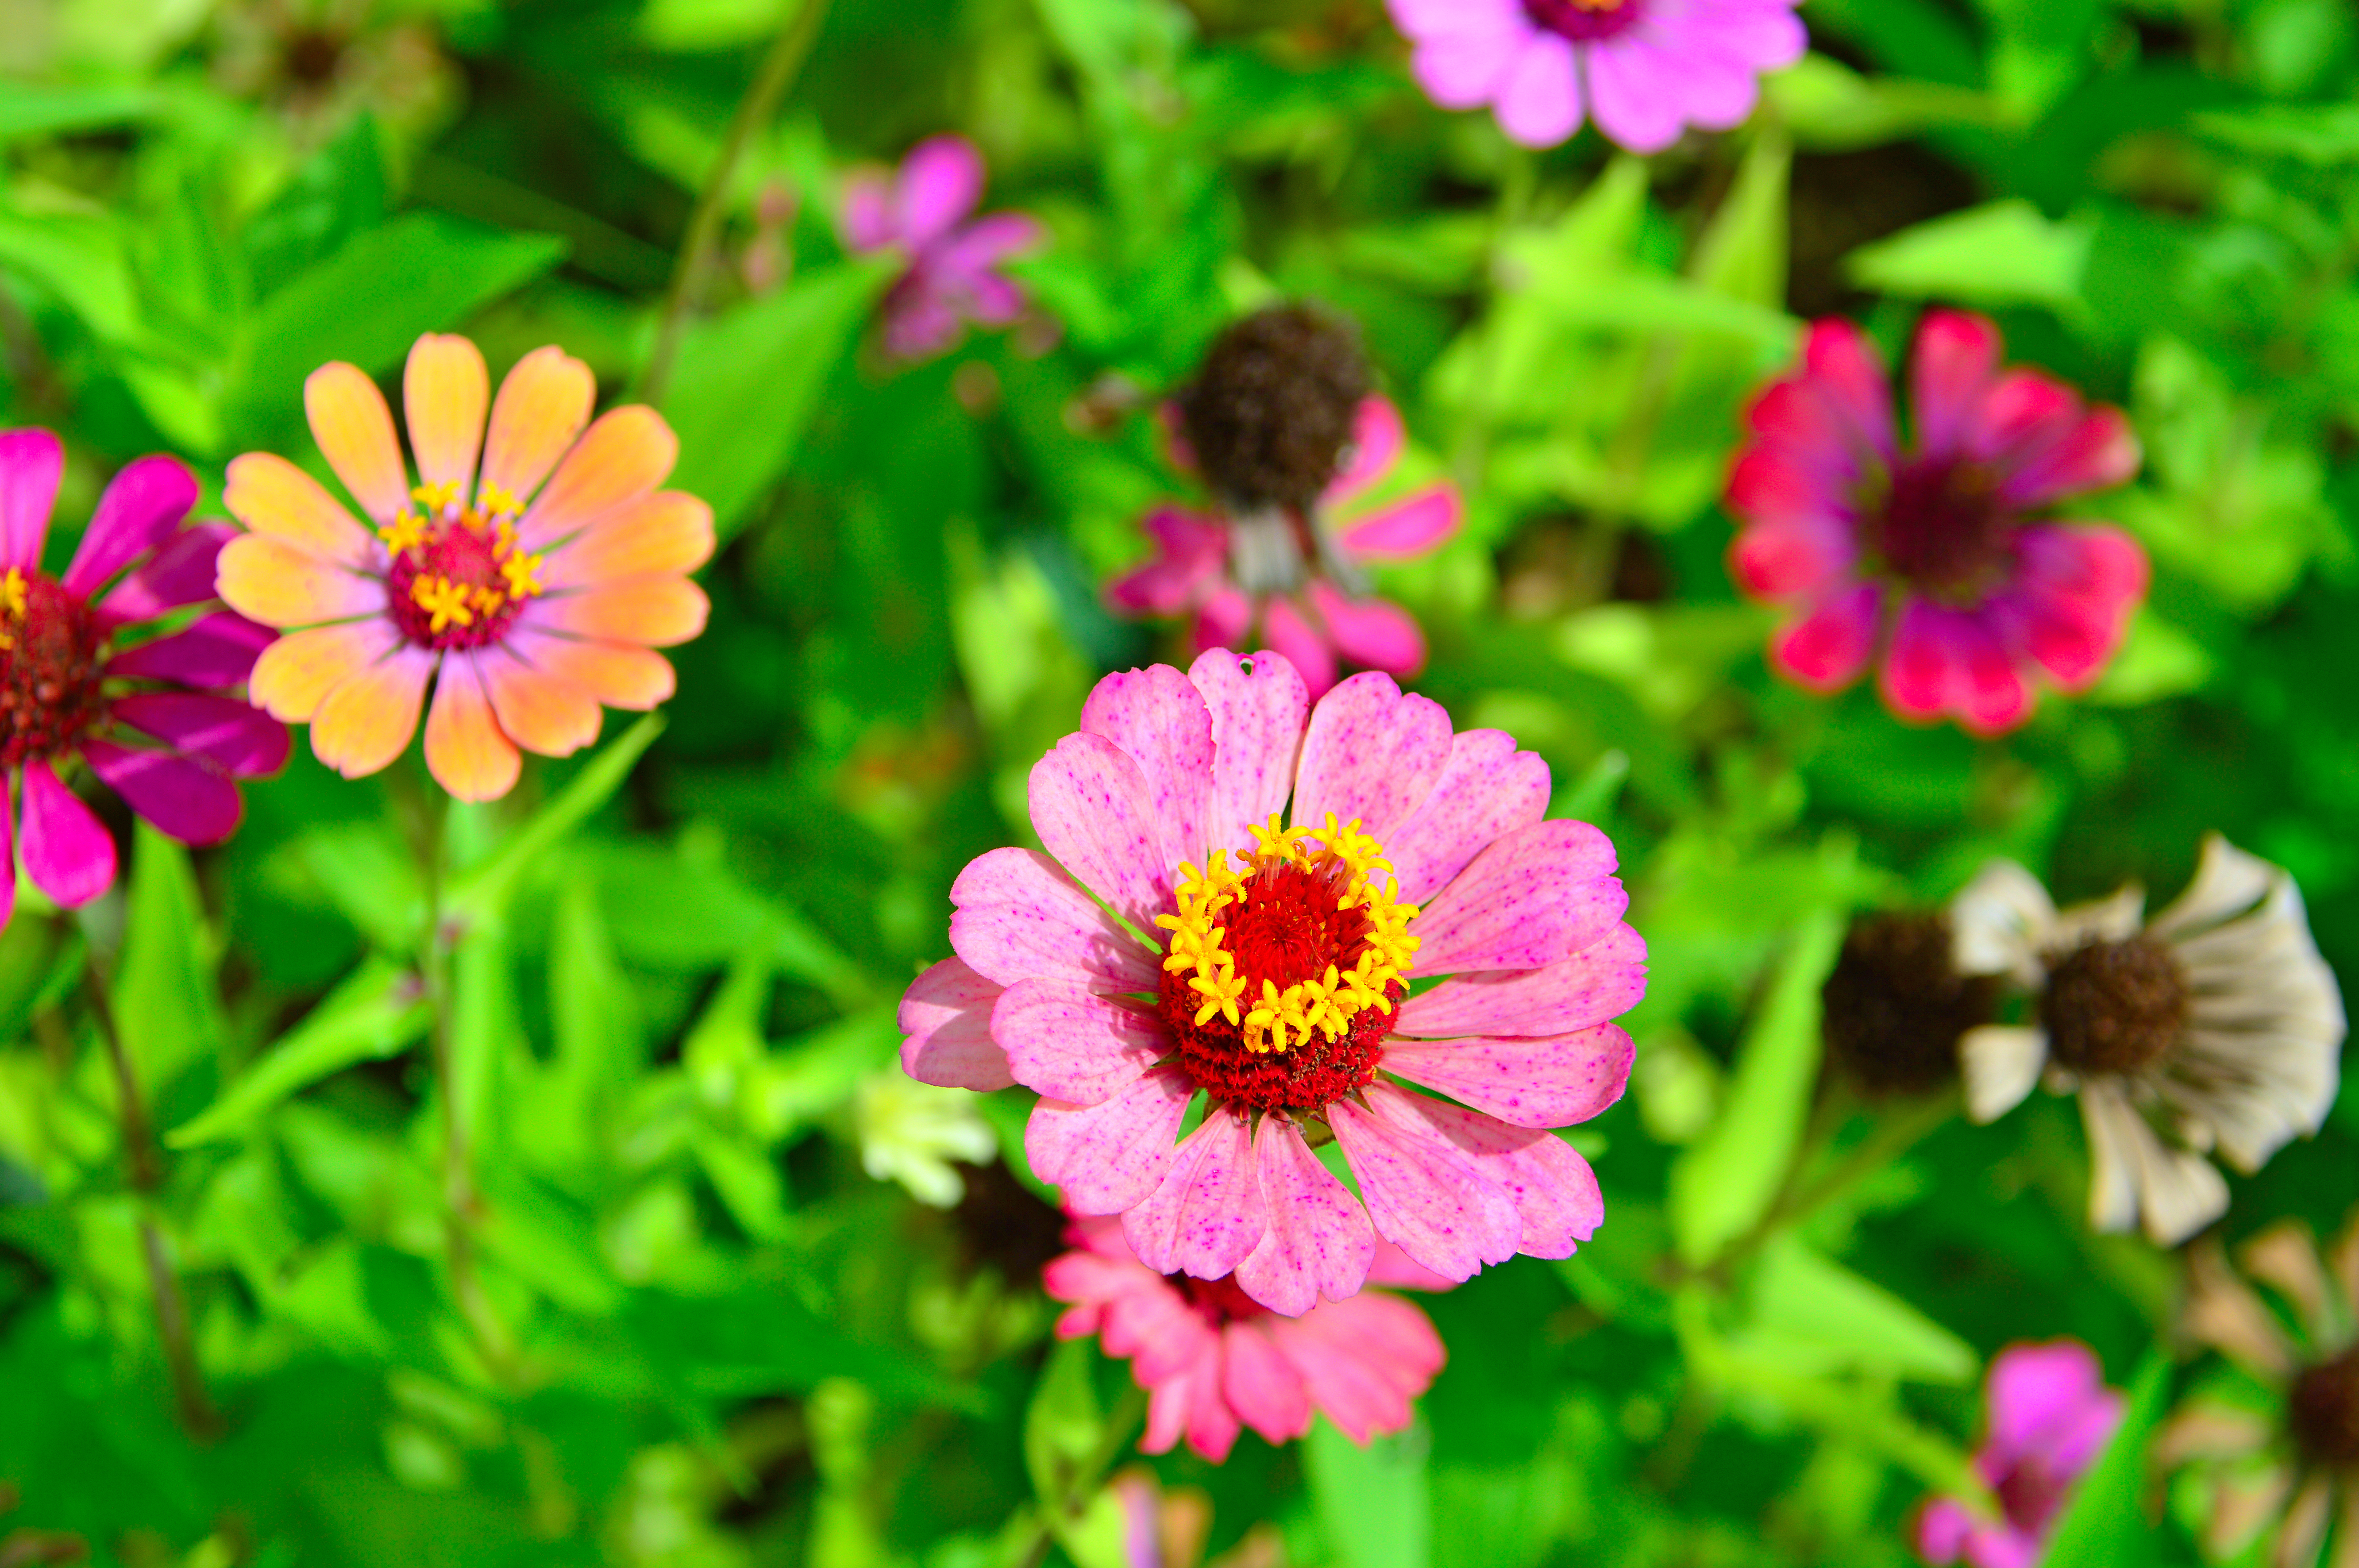
flowers, flower, wildflowers, field, meadow, summer, wild, mountains, landscape, nature, garden, colorful, beautiful, wildflower, green, beauty, mount, natural, background, spring, rainier, scenic, city, lake, floral, plant, color, flora, bright, red, blossom, yellow, season, pink, leaf, botany, petal, bloom, garden cosmos, flowering plant, annual plant, daisy family